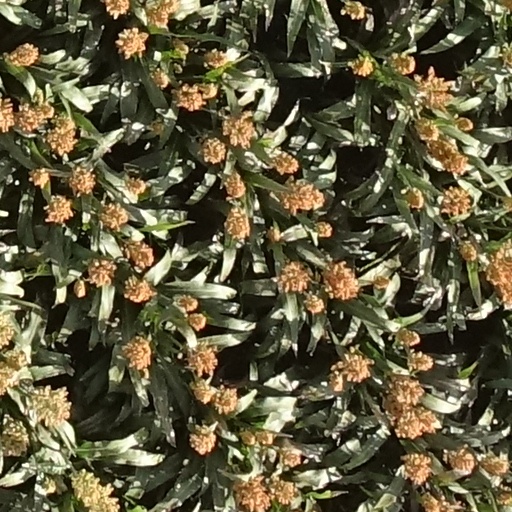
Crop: sorghum